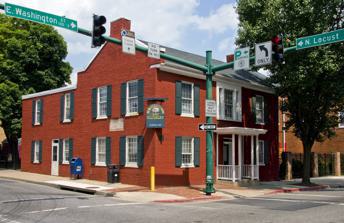
Building: Hagerstown Charity School
Country: United States of America
Year built: 1840
United States historic place Hagerstown Charity School U.S. National Register of Historic Places Show map of Maryland Show map of the United States Location 102 E. Washington St., Hagerstown, Maryland Coordinates 39°38′26″N 77°43′5″W / 39.64056°N 77.71806°W / 39.64056; -77.71806 Area less than one acre Built 1840 ( 1840 ) Architectural style Neo-Classical NRHP reference No. 82001601 Added to NRHP December 16, 1982 Hagerstown Charity School , also known as Hagerstown Day Nursery , is a historic school building located at the northeast corner of the intersection of East Washington and North Locust Streets in Hagerstown , Washington County, Maryland , United States .  It is a two-story, three bay painted brick structure dating from about 1840.  The school was founded by the Hagerstown Female Society which, in addition to being concerned with schooling underprivileged children, was also concerned with feeding and clothing them. The building continues as home to a child care facility. It was listed on the National Register of Historic Places in 1982. References